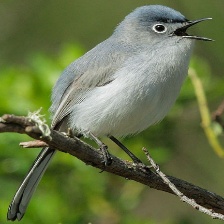
Species: BLUE GRAY GNATCATCHER
Scientific name: POLIOPTILA CAERULEA